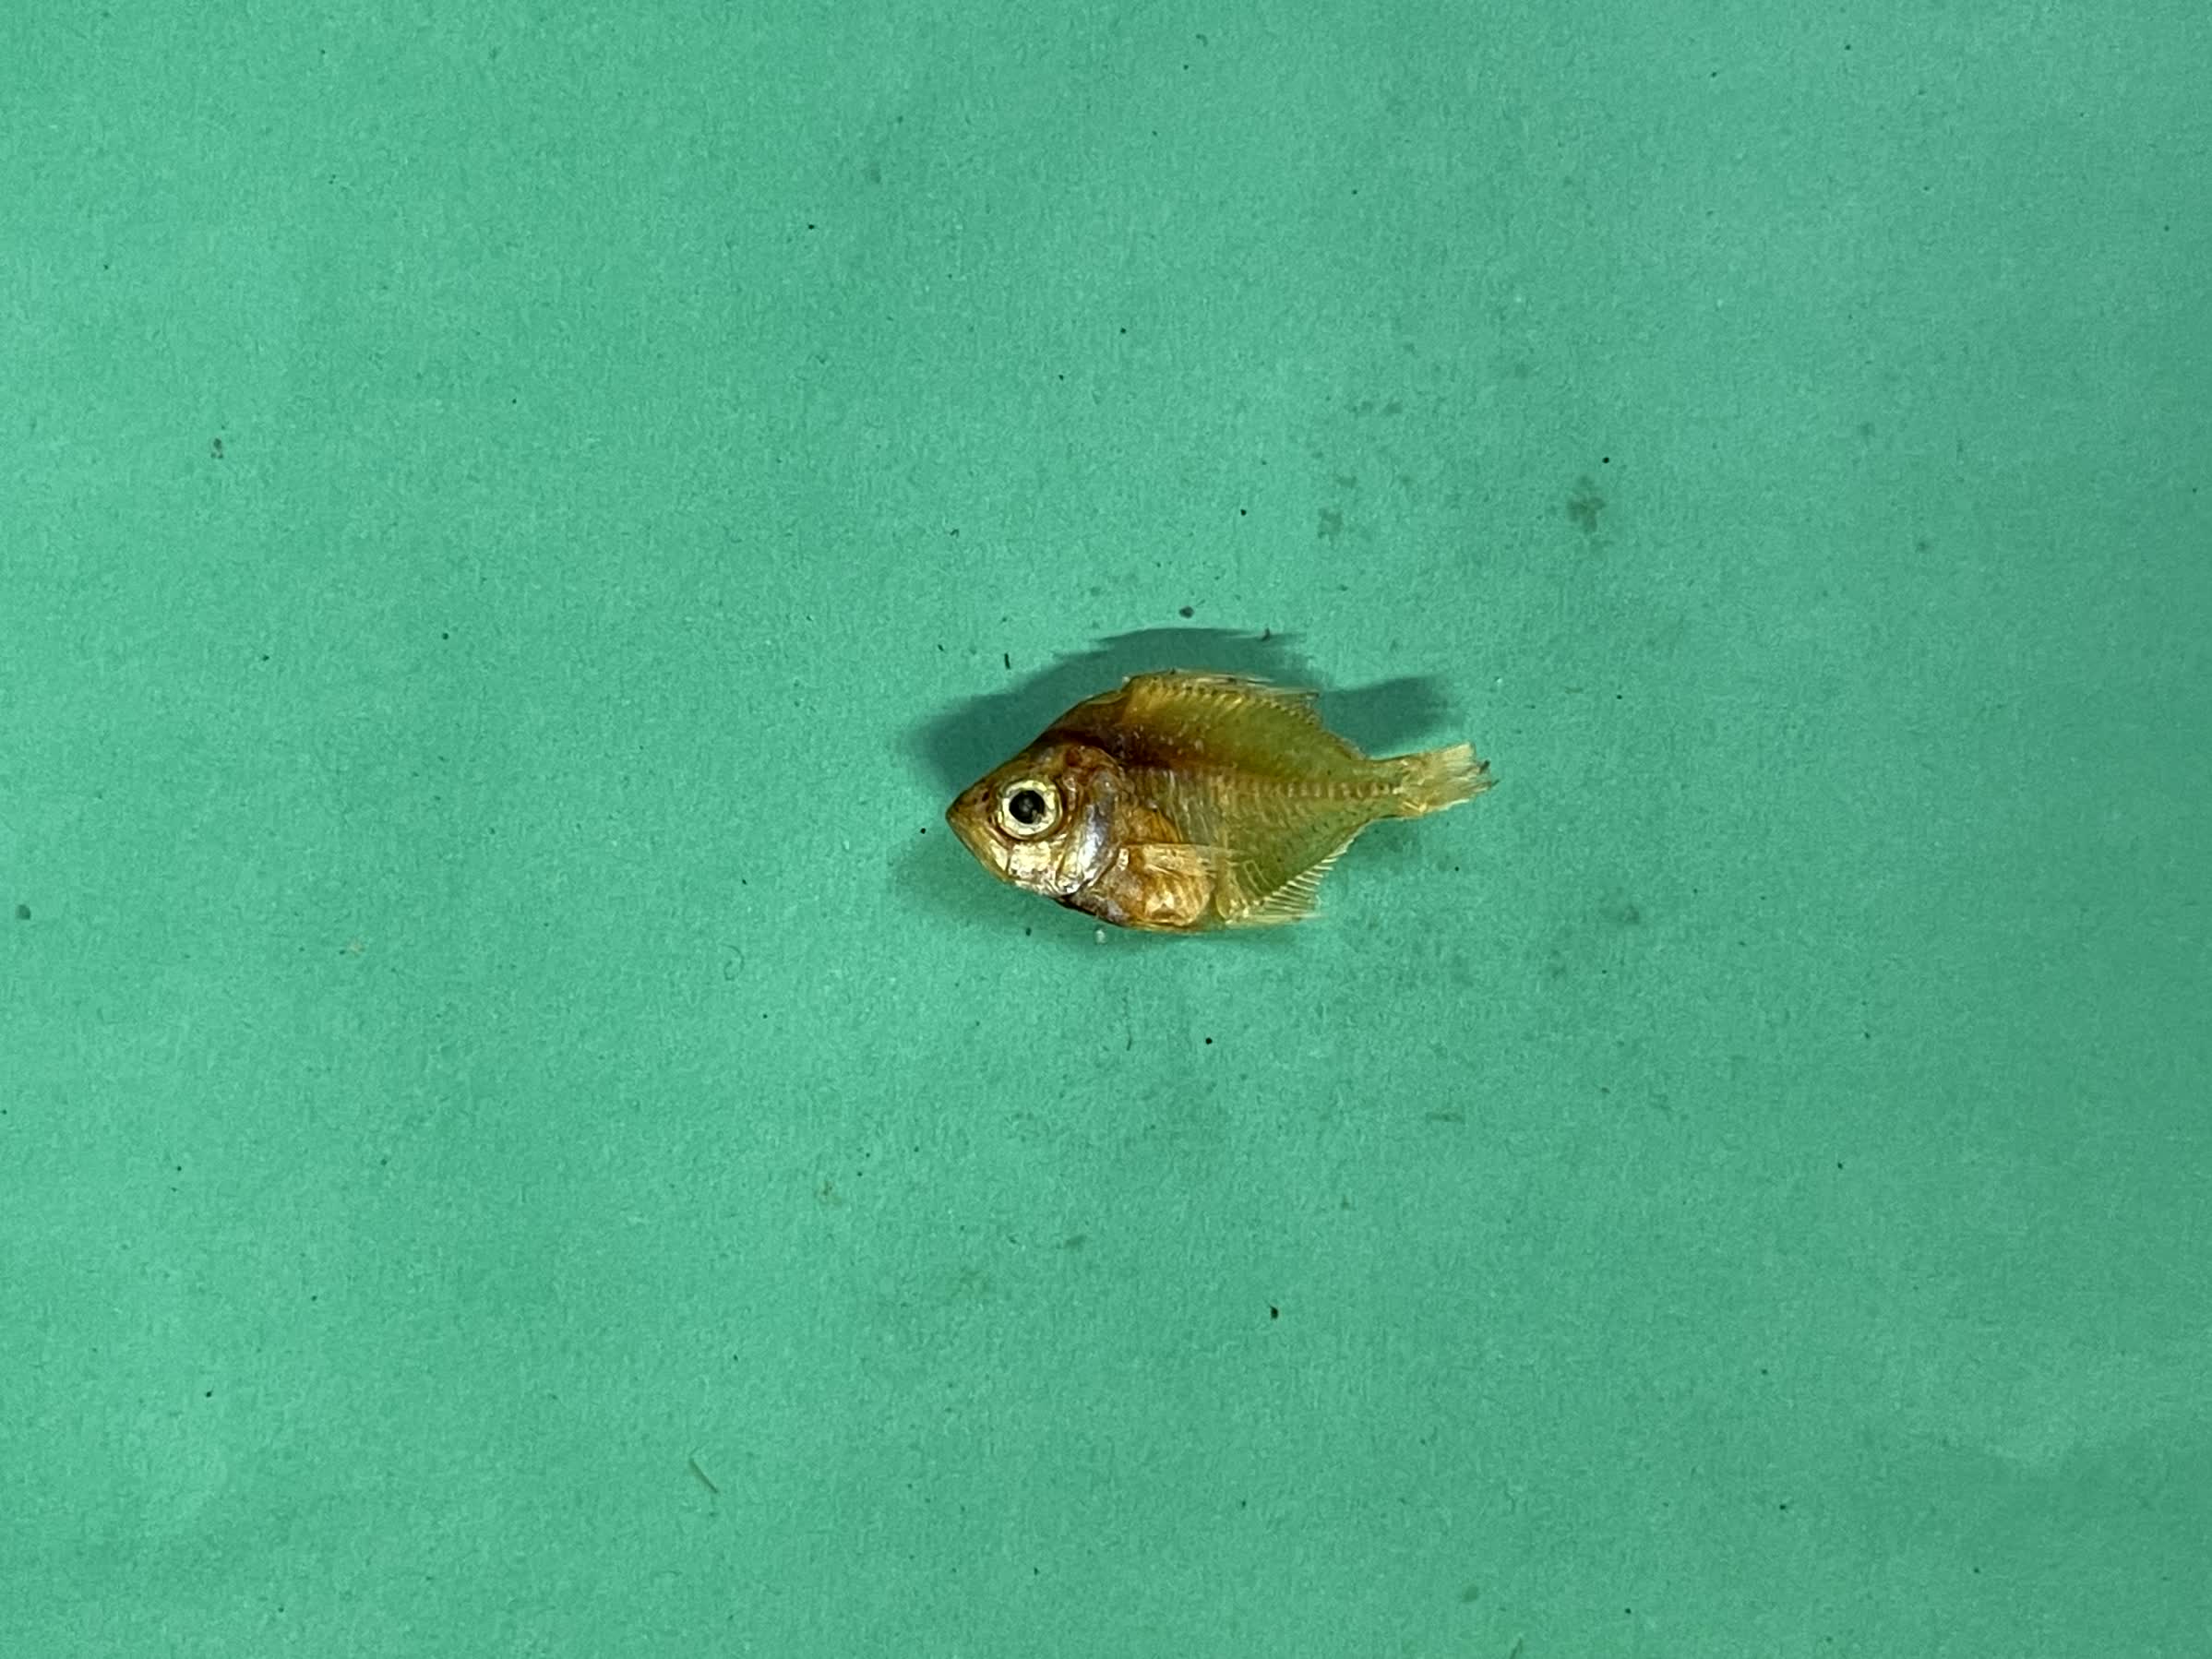
Species: Chanda